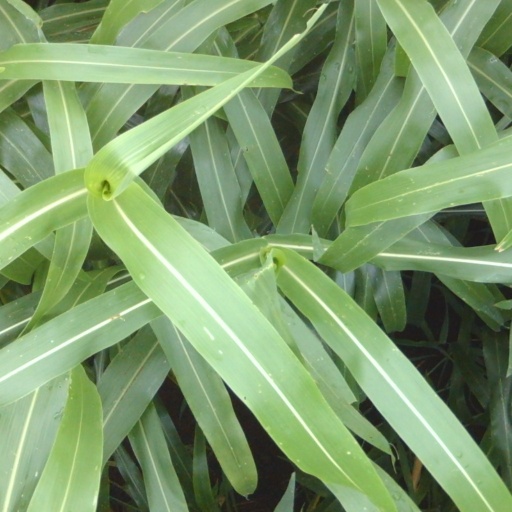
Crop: sorghum